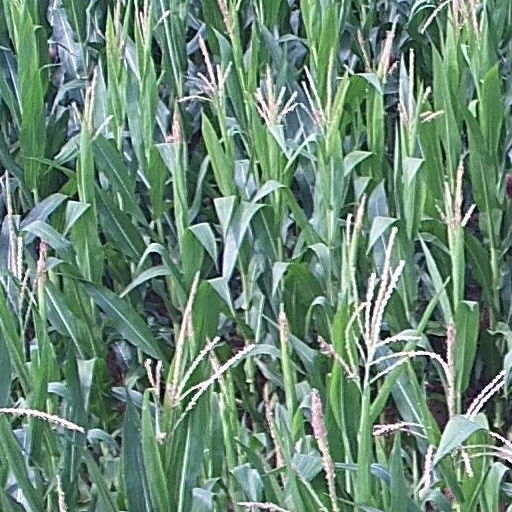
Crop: maize; corn